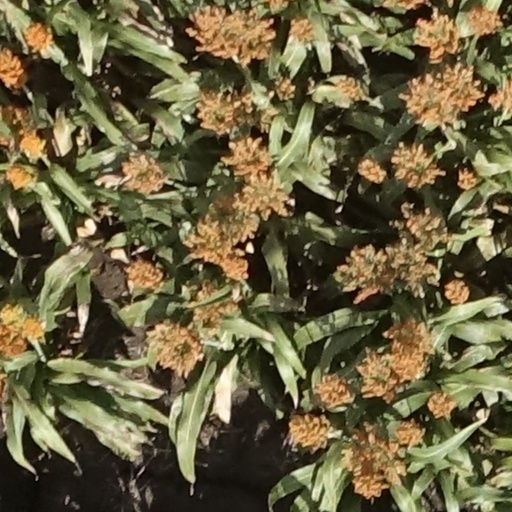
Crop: sorghum